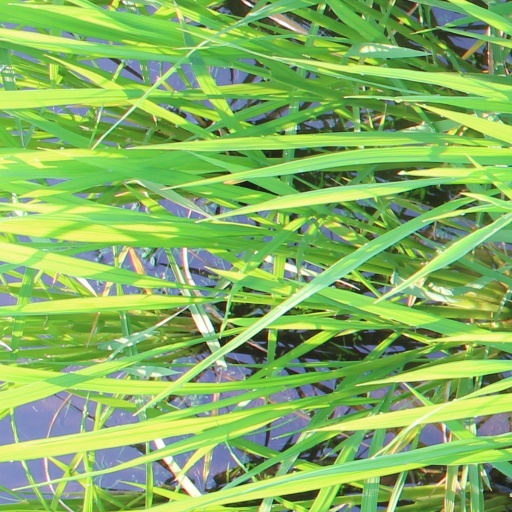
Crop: rice